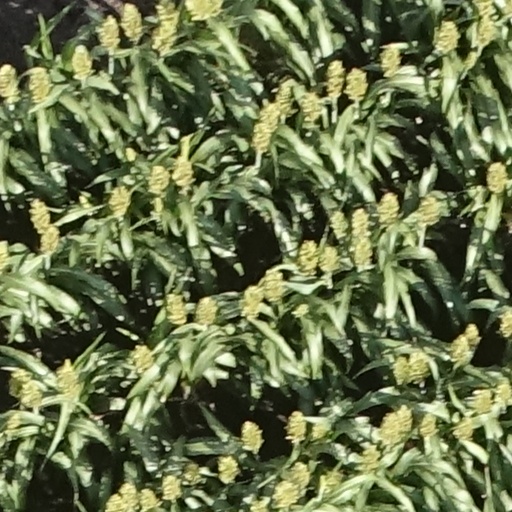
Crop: sorghum